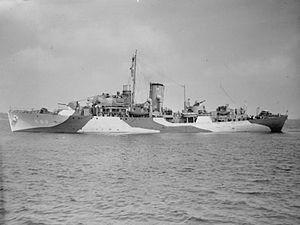
Le HMS Godetia (K72) est une corvette de classe Flower construite par la Royal Navy durant la Seconde Guerre mondiale. Entrée en service le 15 juillet 1940, elle coule le 6 septembre après être entrée en collision avec un navire marchand, le Marsa.